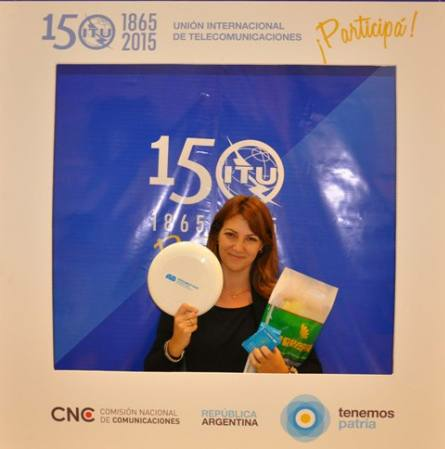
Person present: Yes